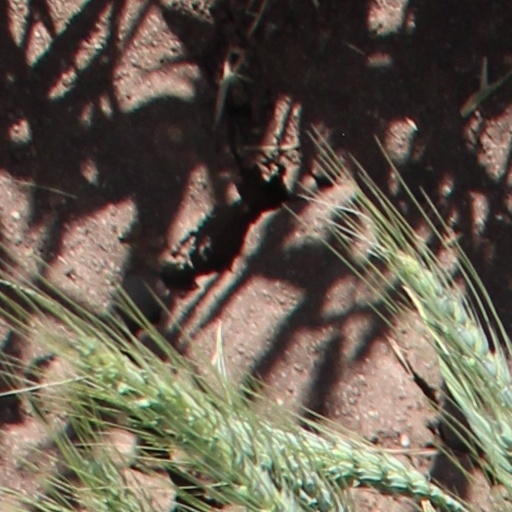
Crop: wheat